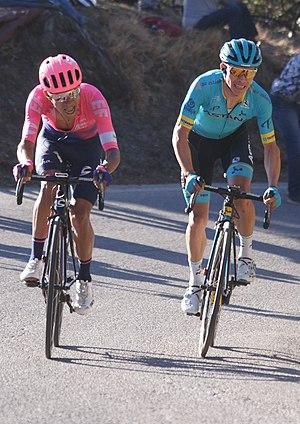
Daniel Martinez et Miguel Angel Lopez, Paris-Nice 2019
Le Paris-Nice 2019 est la 77ᵉ édition de cette course cycliste sur route masculine. La compétition a lieu du 10 au 17 mars 2019 en France, entre Saint-Germain-en-Laye et Nice. C'est la sixième épreuve de l'UCI World Tour 2019, le calendrier le plus important du cyclisme sur route.